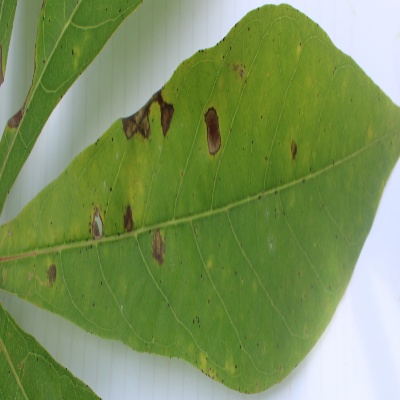
Crop: Cassava
Condition: brown spot